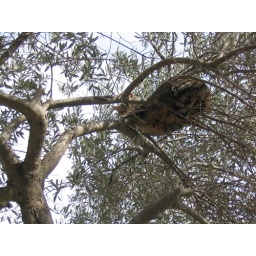
cat asleep in a tree